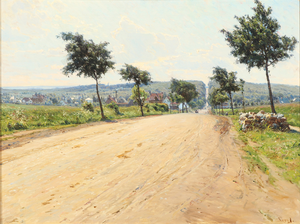
C.M. Soya-Jensen
Carl Martin Soya-Jensen, Kongevejen i Holte set fra Rudersdal mod Holte by og med Geels Bakke i baggrunden
Carl Martin Soya-Jensen var en dansk akvarelmaler.